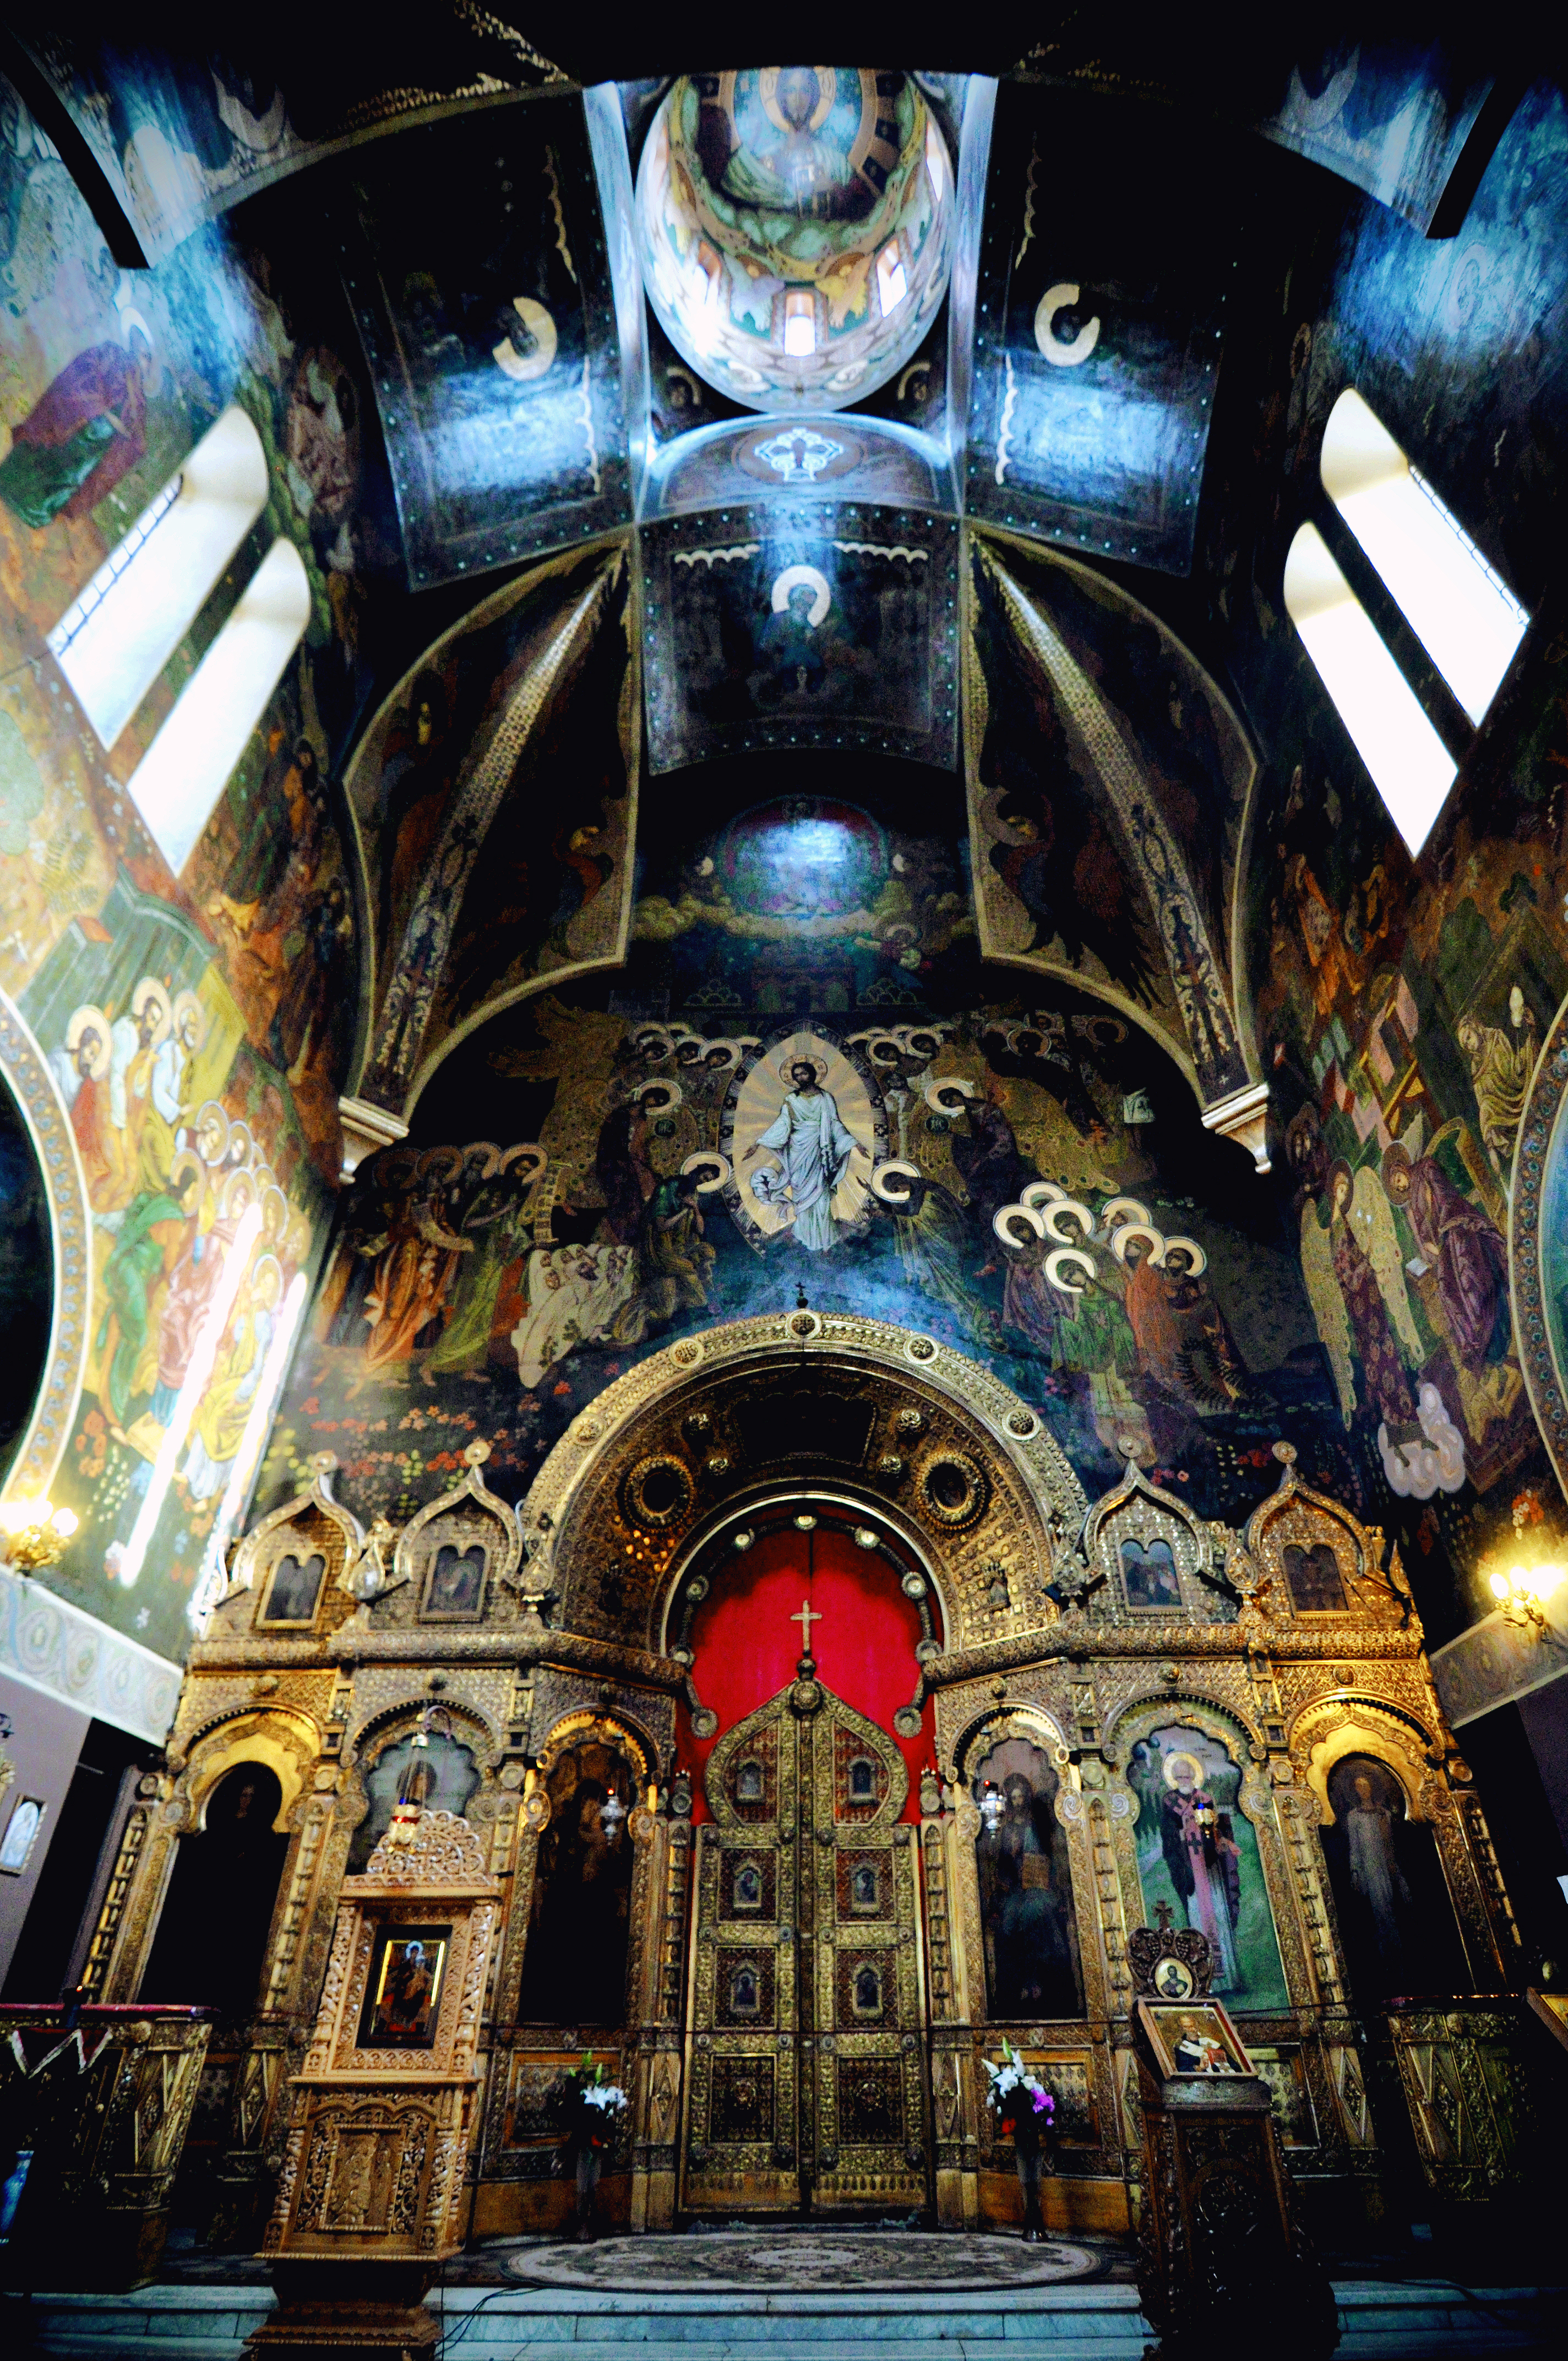
light, architecture, interior, building, arch, religion, church, christian, place of worship, religious, art, iconography, churches, fotografie, christianity, romana, arc, orthodox, eastern, russian, murals, icon, romania, icons, bucharest, bor, biserica, arhitectura, orthodoxy, lumina, romanian, icoana, iconostas, iconostasis, ortodoxa, ortodoxia, ortodoxie, ecclesiastical, bisericeasc, cladire, bucuresti, bisericarusa, bisericastudentilor, paraclisuluniversitar, lmibiima18814, incarnation, eik n, cre tinism, cre tin